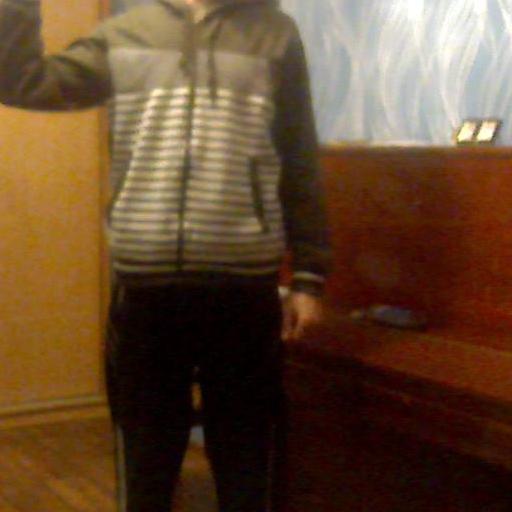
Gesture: no_gesture